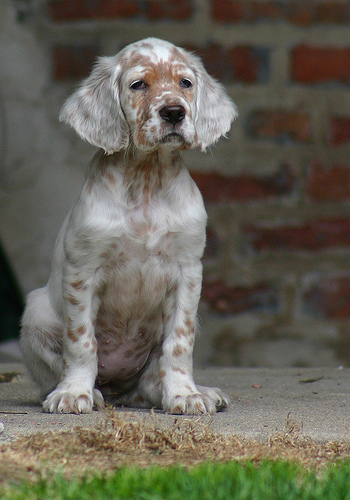
Animal: dog
Breed: english setter